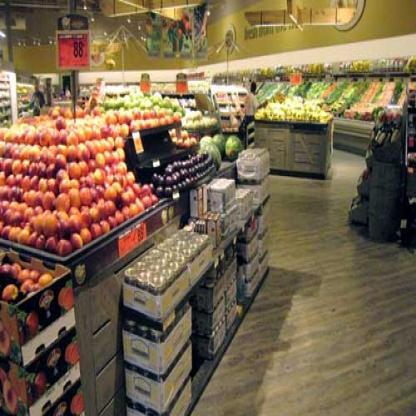
Scene: Indoor